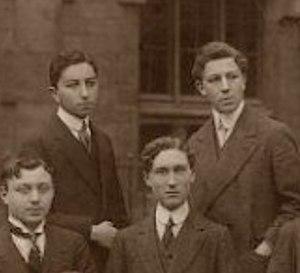
Théodore Fraenkel est un écrivain et médecin français, né le 21 avril 1896 à Paris 14ᵉ, ville où il est mort le 25 janvier 1964 dans le 10ᵉ arrondissement. Dadaïste puis surréaliste de 1918 à 1932, il fut un ami d'André Breton.
Le lycée Chaptal est un établissement public d'enseignement secondaire et supérieur, situé au 45 boulevard des Batignolles dans le 8ᵉ arrondissement de Paris, en face du métro Rome et des voies ferrées de la gare Saint-Lazare, nommé après Jean-Antoine Chaptal.
André Breton, né à Tinchebray dans l'Orne le 19 février 1896 et mort à Paris le 28 septembre 1966, est un poète et écrivain français, principal animateur et théoricien du surréalisme.